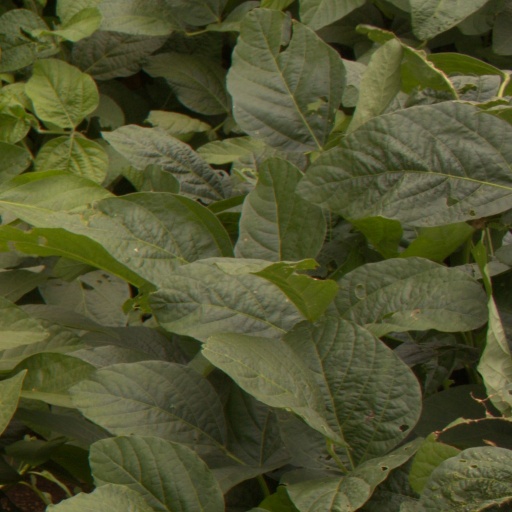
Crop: soybean